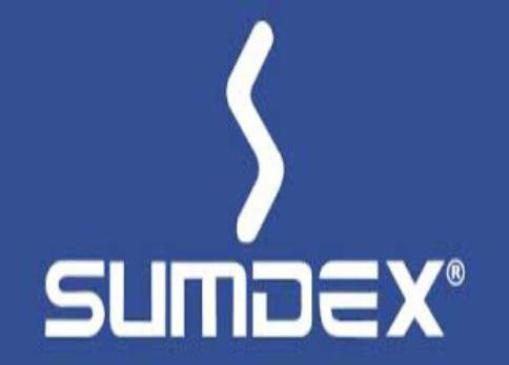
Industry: Clothes